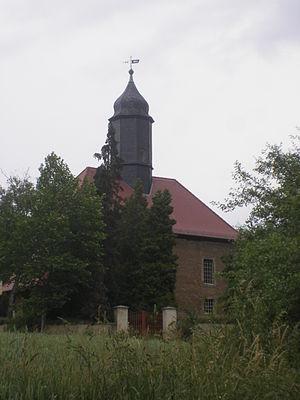
Wildenbörten est une commune allemande de l'est du land de Thuringe située dans l'arrondissement du Pays-d'Altenbourg. Wildenbörten fait partie de la Communauté d'administration de la Sprotte.